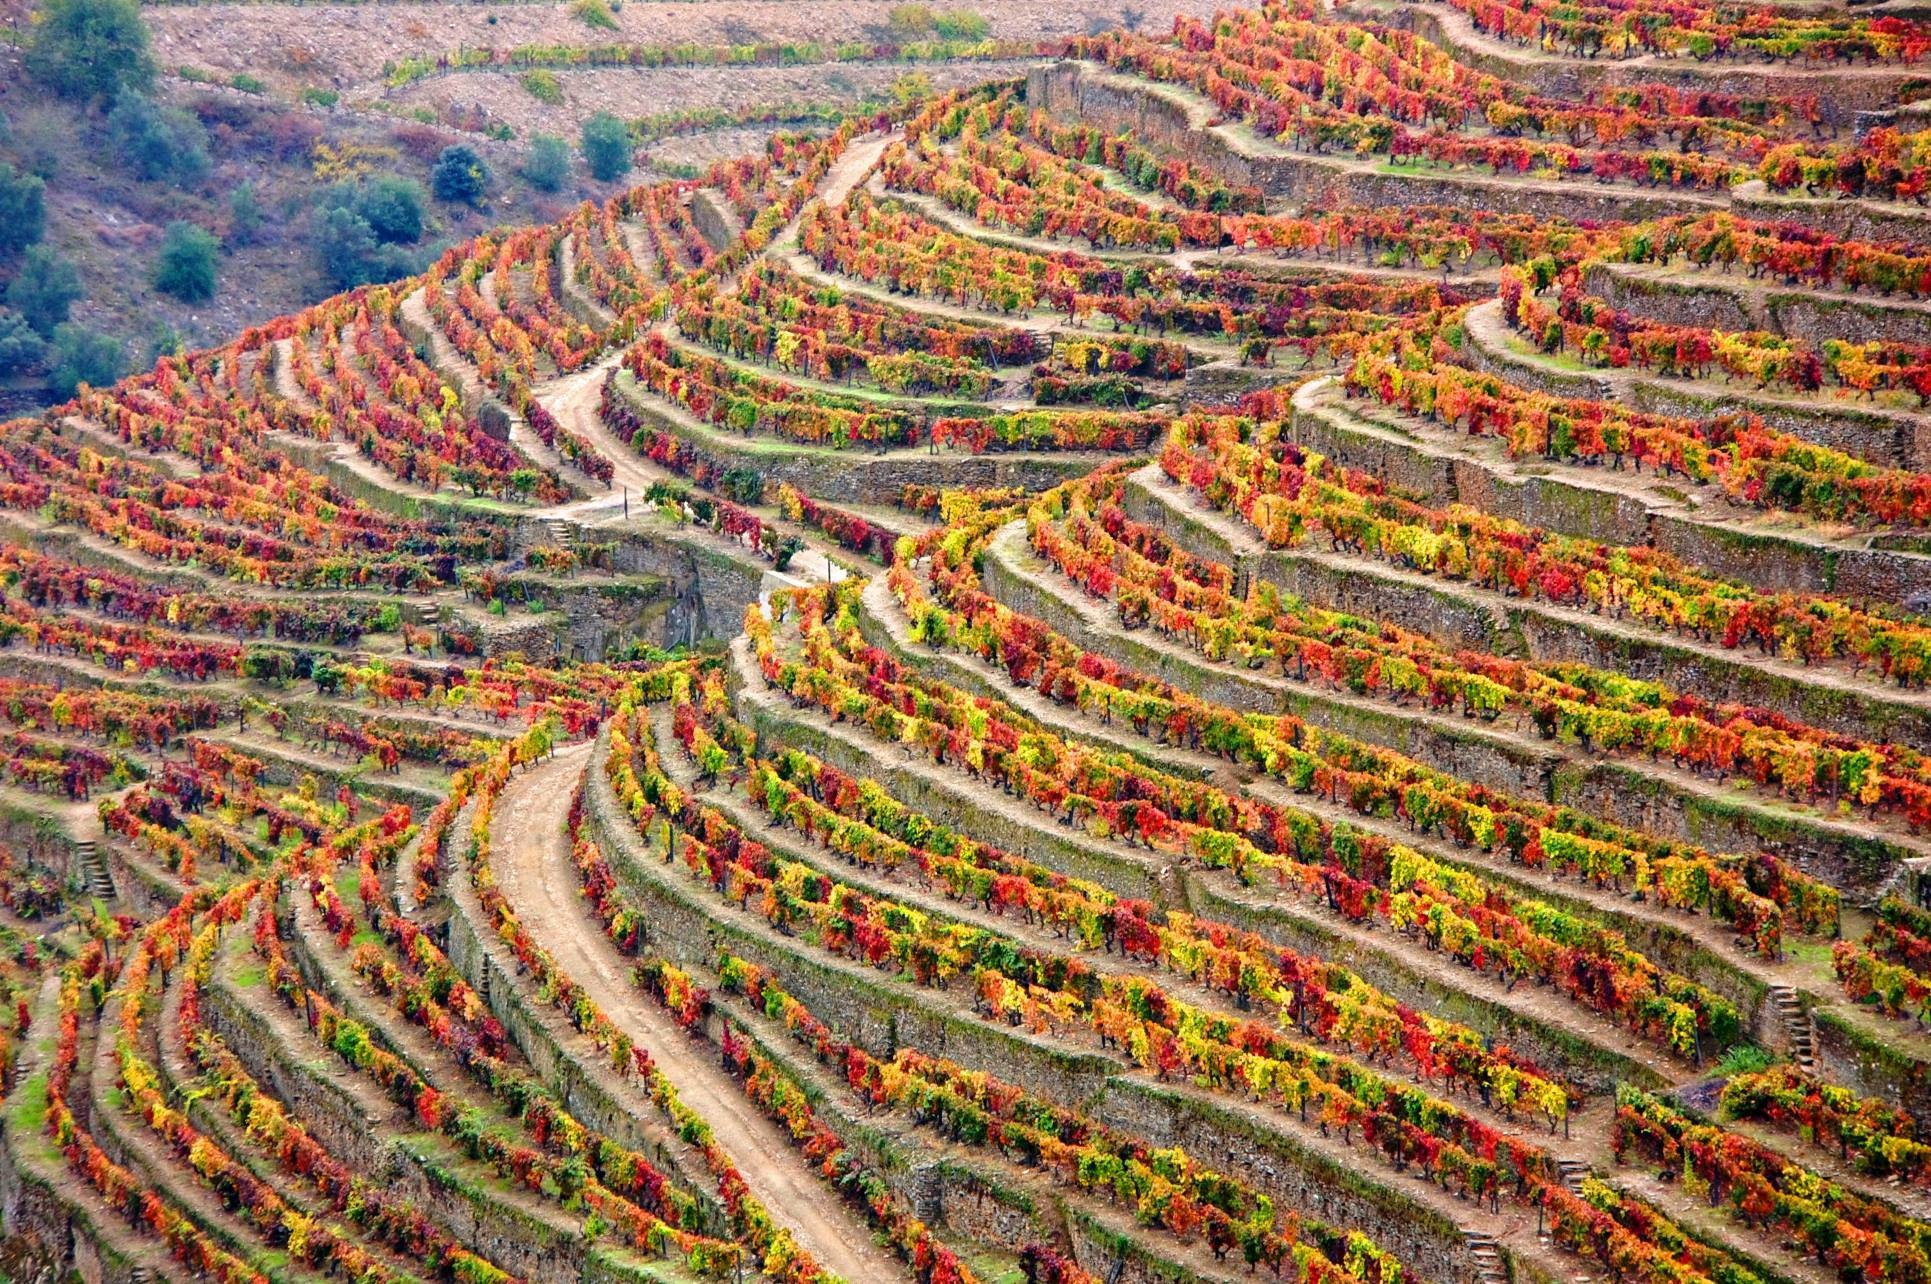
landscape, field, soil, agriculture, terrace, plantation, portugal, race track, winery, douro, douro landscape, geographical feature, geological phenomenon